The Ocean Race

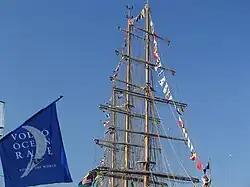
Volvo Ocean Race flag in Baltimore Inner Harbor, United States

17 yachts and 167 crew started the first race of , which began from Portsmouth, United Kingdom on 8 September 1973. Approximately 3000 spectator boats set out to witness the historic start. The first race was won by Mexican amateur Ramon Carlin in a Swan 65 yacht, "Sayula II". Sayula II was followed by Adventure, Grand Louis and Kriter.